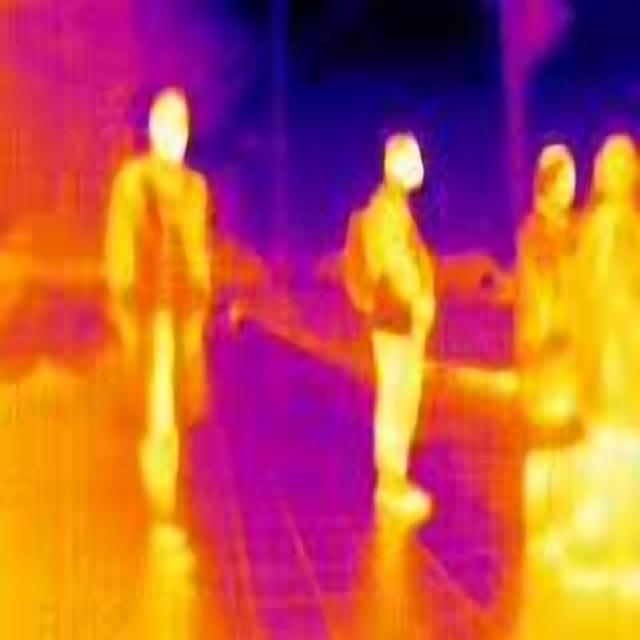
Detected objects:
label: person
label: person
label: person
label: person